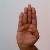
The image shows a hand gesture representing the letter 'B' in Indian Sign Language.